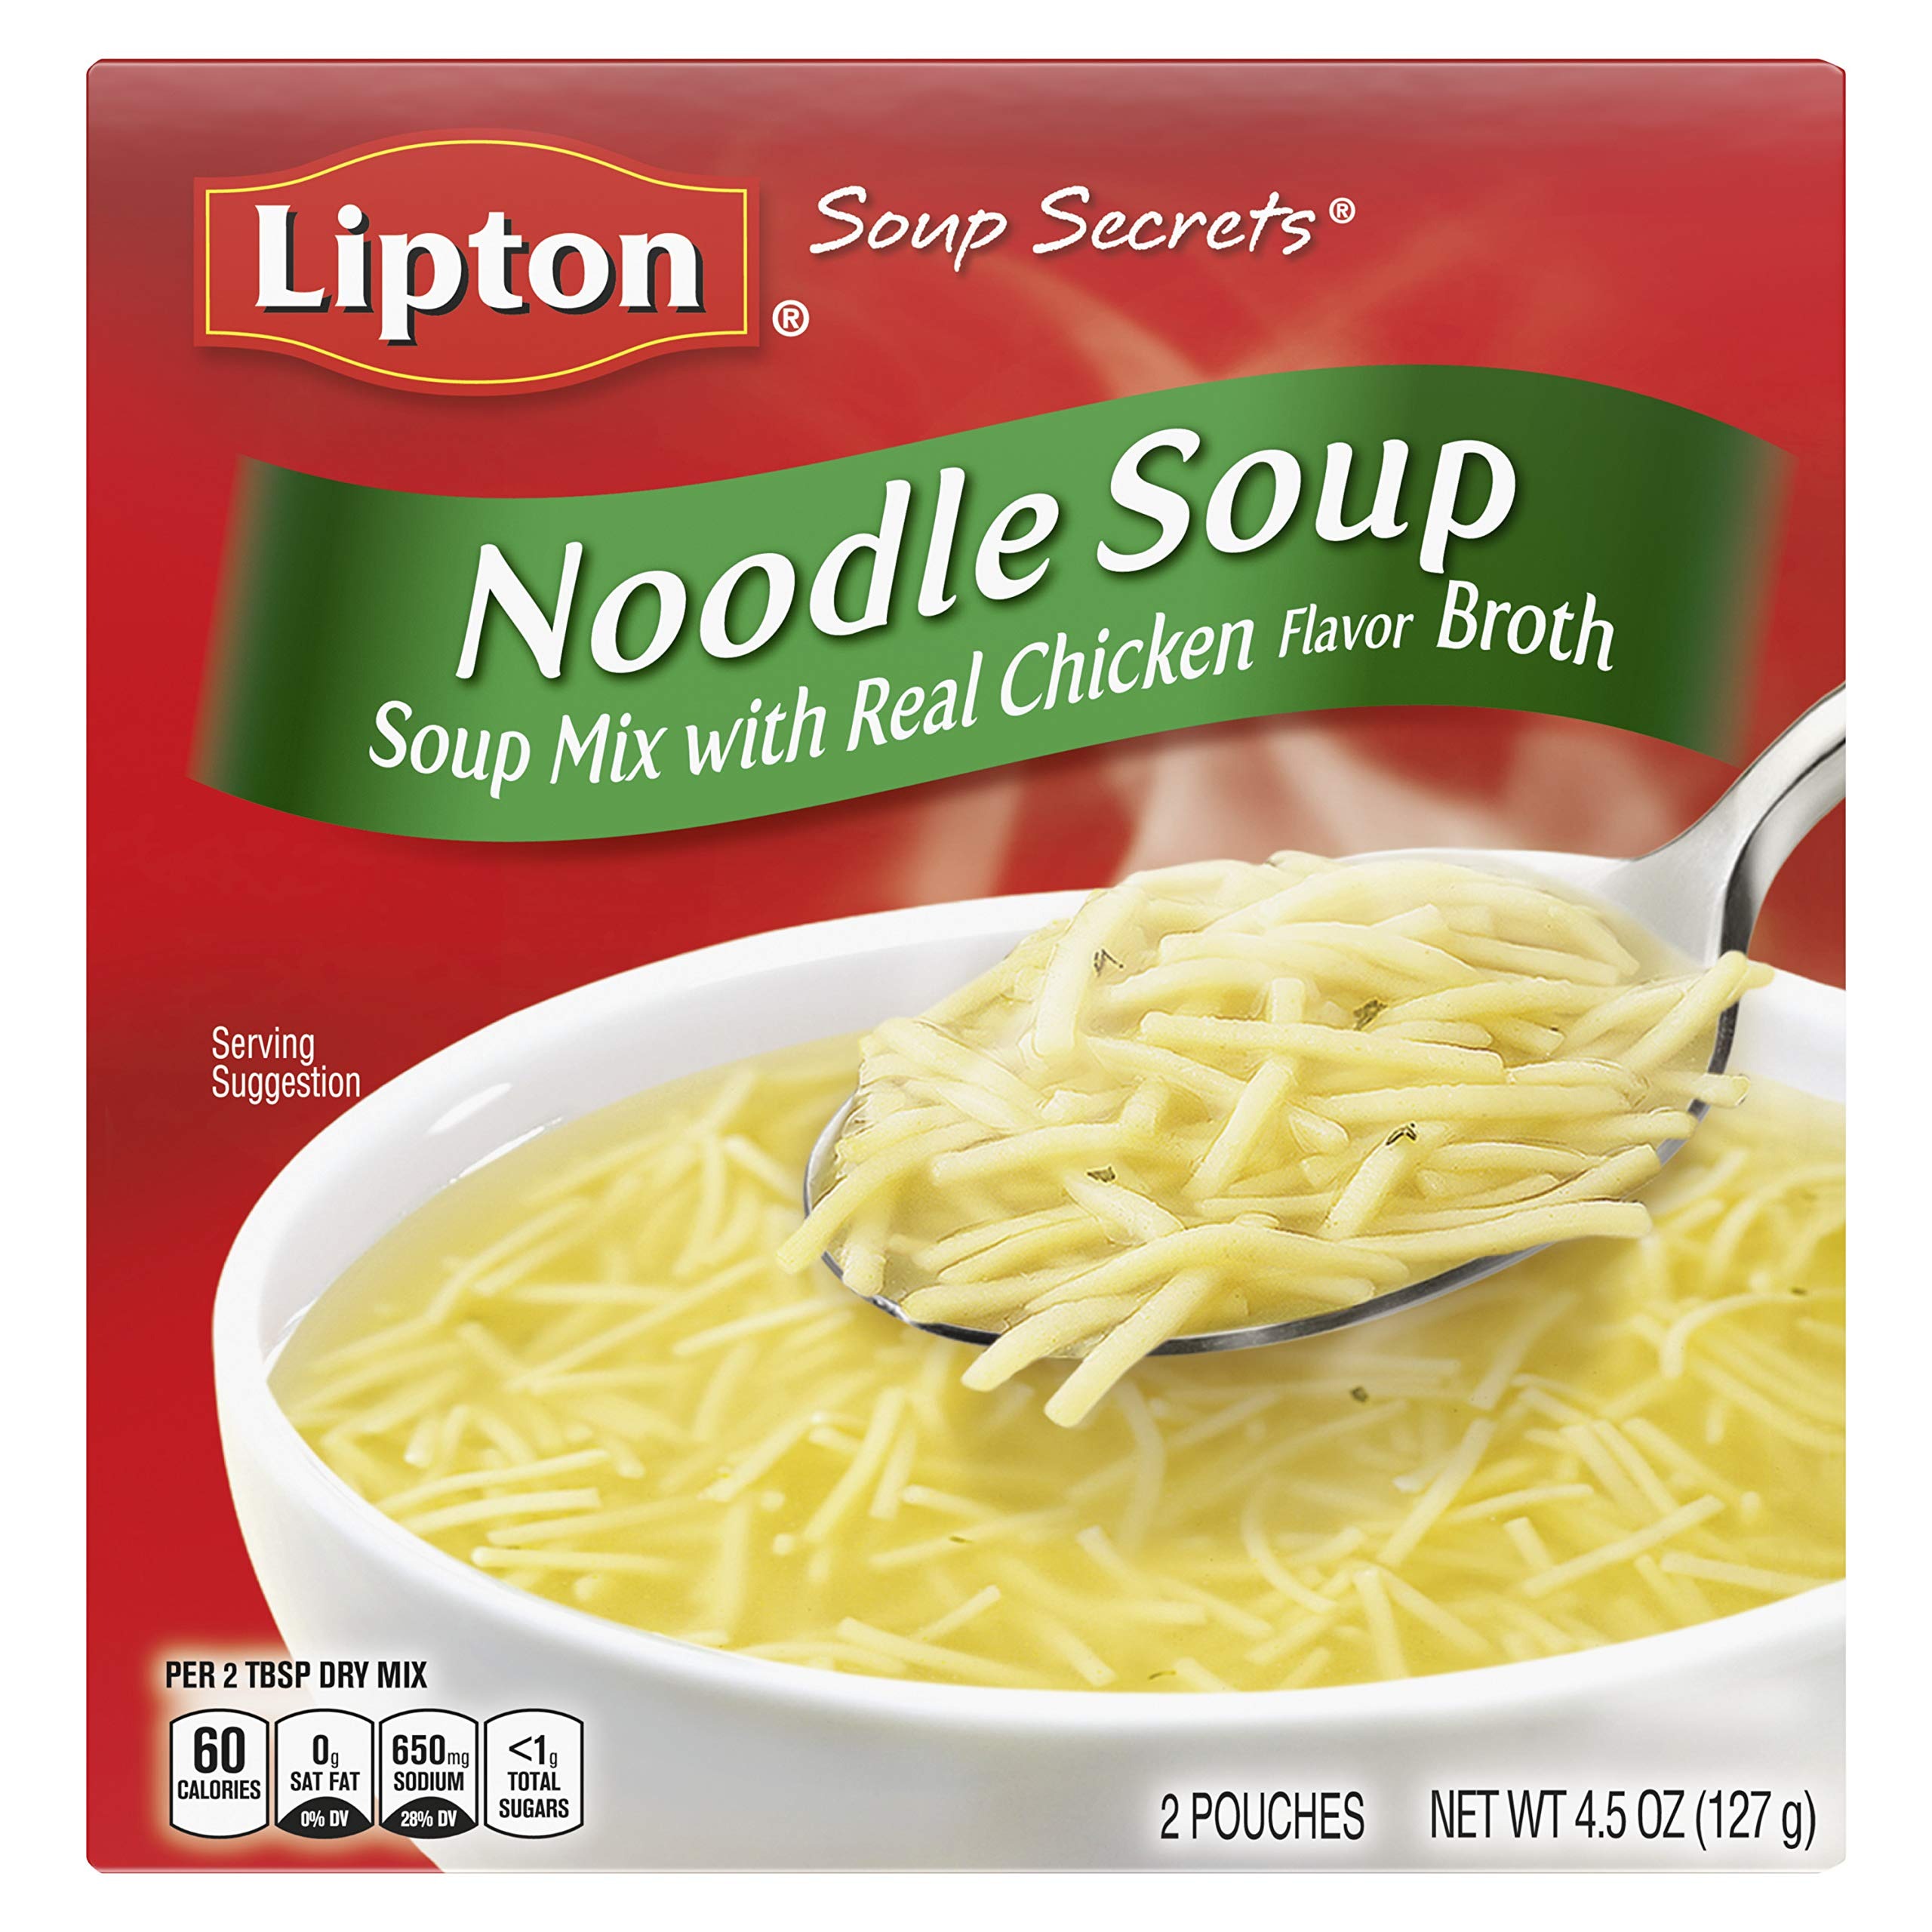
Item Name: SOUP SECRETS Lipton Instant Soup Mix For a Warm Bowl of Soup Noodle Soup Made With Real Chicken Broth Flavor 4.5 oz, Pack of 12
Bullet Point 1: Lipton Soup Secrets Noodle Soup is a delicious and versatile instant soup mix.
Bullet Point 2: This soup mix is perfectly satisfying on its own or makes a great base for your hearty homemade soup recipe.
Bullet Point 3: Lipton Noodle Soup Mix is made with real chicken broth and natural flavors for a soothing and satisfying taste.
Bullet Point 4: A versatile meal or snack to enjoy, this delicious noodle soup mix has only 70 calories per serving.
Bullet Point 5: Enjoy a satisfying bowl of soup in just 5 minutes by adding water and cooking it on the stove-top or in the microwave.
Bullet Point 6: Warm, soothing, satisfying, and delicious, Lipton Soups have been there for you and your family since 1940.
Value: 54.0
Unit: Ounce

Price: 30.845